The Jackie Robinson Story

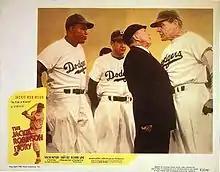
Lobby card

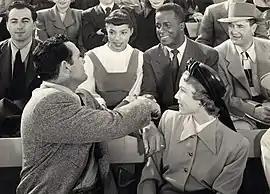

The Jackie Robinson Story is a 1950 biographical film directed by Alfred E. Green (who had directed "The Jolson Story", "one of the biggest hits of the 40s") and starring Jackie Robinson as himself. The film focuses on Robinson's struggle with bigotry abuse as he becomes the first African-American Major League Baseball player of the modern era. The film is in part based on Robinson's own autobiography, "My Own Story". The film is among the list of films in the public domain in the United States.